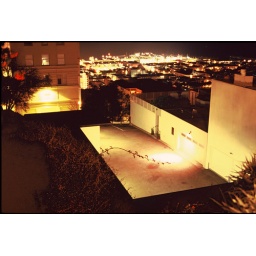
In this picture I wanted to show the relation ship between plants and concrete in major cities.